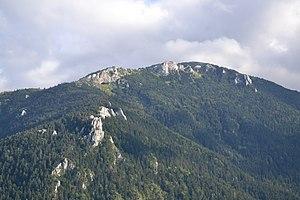
Montagne de la Frau (1925 m.), depuis le château de Montségur (Ariège, France).
Les gorges de la Frau sont des gorges creusées par l'Hers-Vif dans son cours supérieur, dans le massif des Pyrénées. Elles s'étendent sur environ 3 km de longueur, et sont partagées entre les communes de Montségur en rive gauche, et Comus en rive droite.
La montagne de la Frau est un sommet des Pyrénées françaises, situé dans l'Ariège. Il appartient au massif de Tabe, à l'est du département ; son versant oriental est limité par la haute vallée de l'Hers-Vif qui fait la limite avec le département de l'Aude.